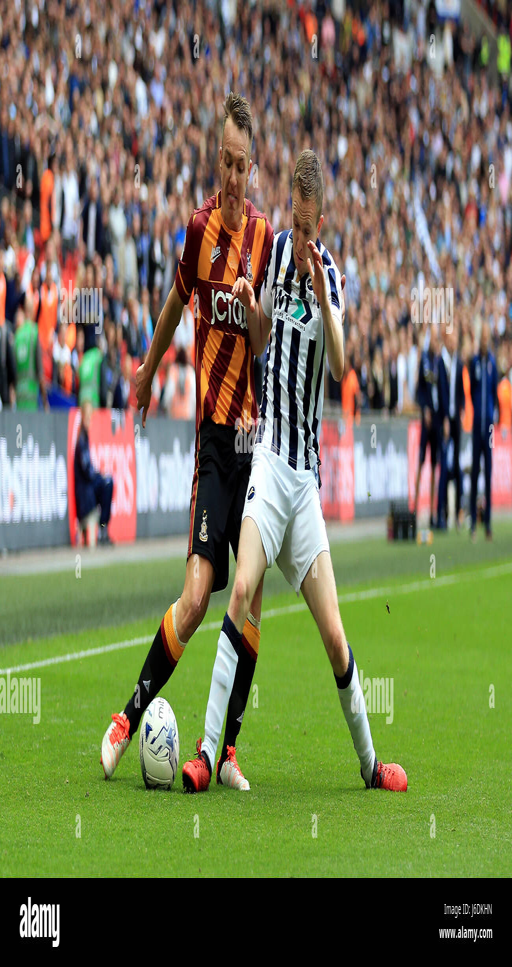
football player and battle for the ball during business